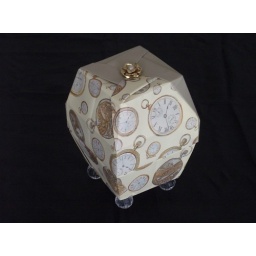
lamp box of Tomoko Fuse, folded by me.